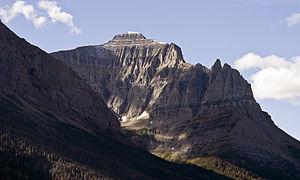
Mont Little Chief, parc national des glaciers, Montana, Etats-Unis Peak is Little Chief Mountain